Walkley Road

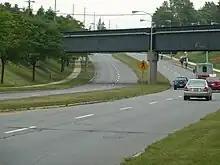
Walkley Road looking east going under the Via Rail bridge

Walkley Road (Ottawa Road #74) is a major road in Ottawa, Ontario, Canada. It runs from Riverside Drive to Ramseyville Road (formerly Baseline Road). It is mostly a four-lane divided road which runs through both residential and industrial areas of the southern part of urban Ottawa.